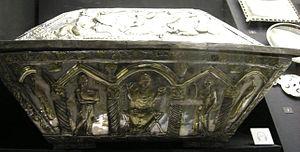
Le trésor de l’Esquilin est un ensemble de pièces d'argenterie découvert en 1793 sur la colline de l'Esquilin à Rome. Il s'agit d'un vestige de l'orfèvrerie romaine du IVᵉ siècle, dont les plus gros spécimens datent vraisemblablement des années 380. En 1866, la plus grande partie de ce trésor a rejoint, en même temps que le camée Blacas, les collections du British Museum.